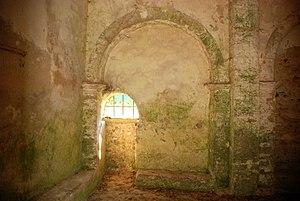
France - Gard - Chapelle Saint-Saturnin de Gaujac
La chapelle Saint-Saturnin est une chapelle romane située à Gaujac dans le département français du Gard en région Occitanie.